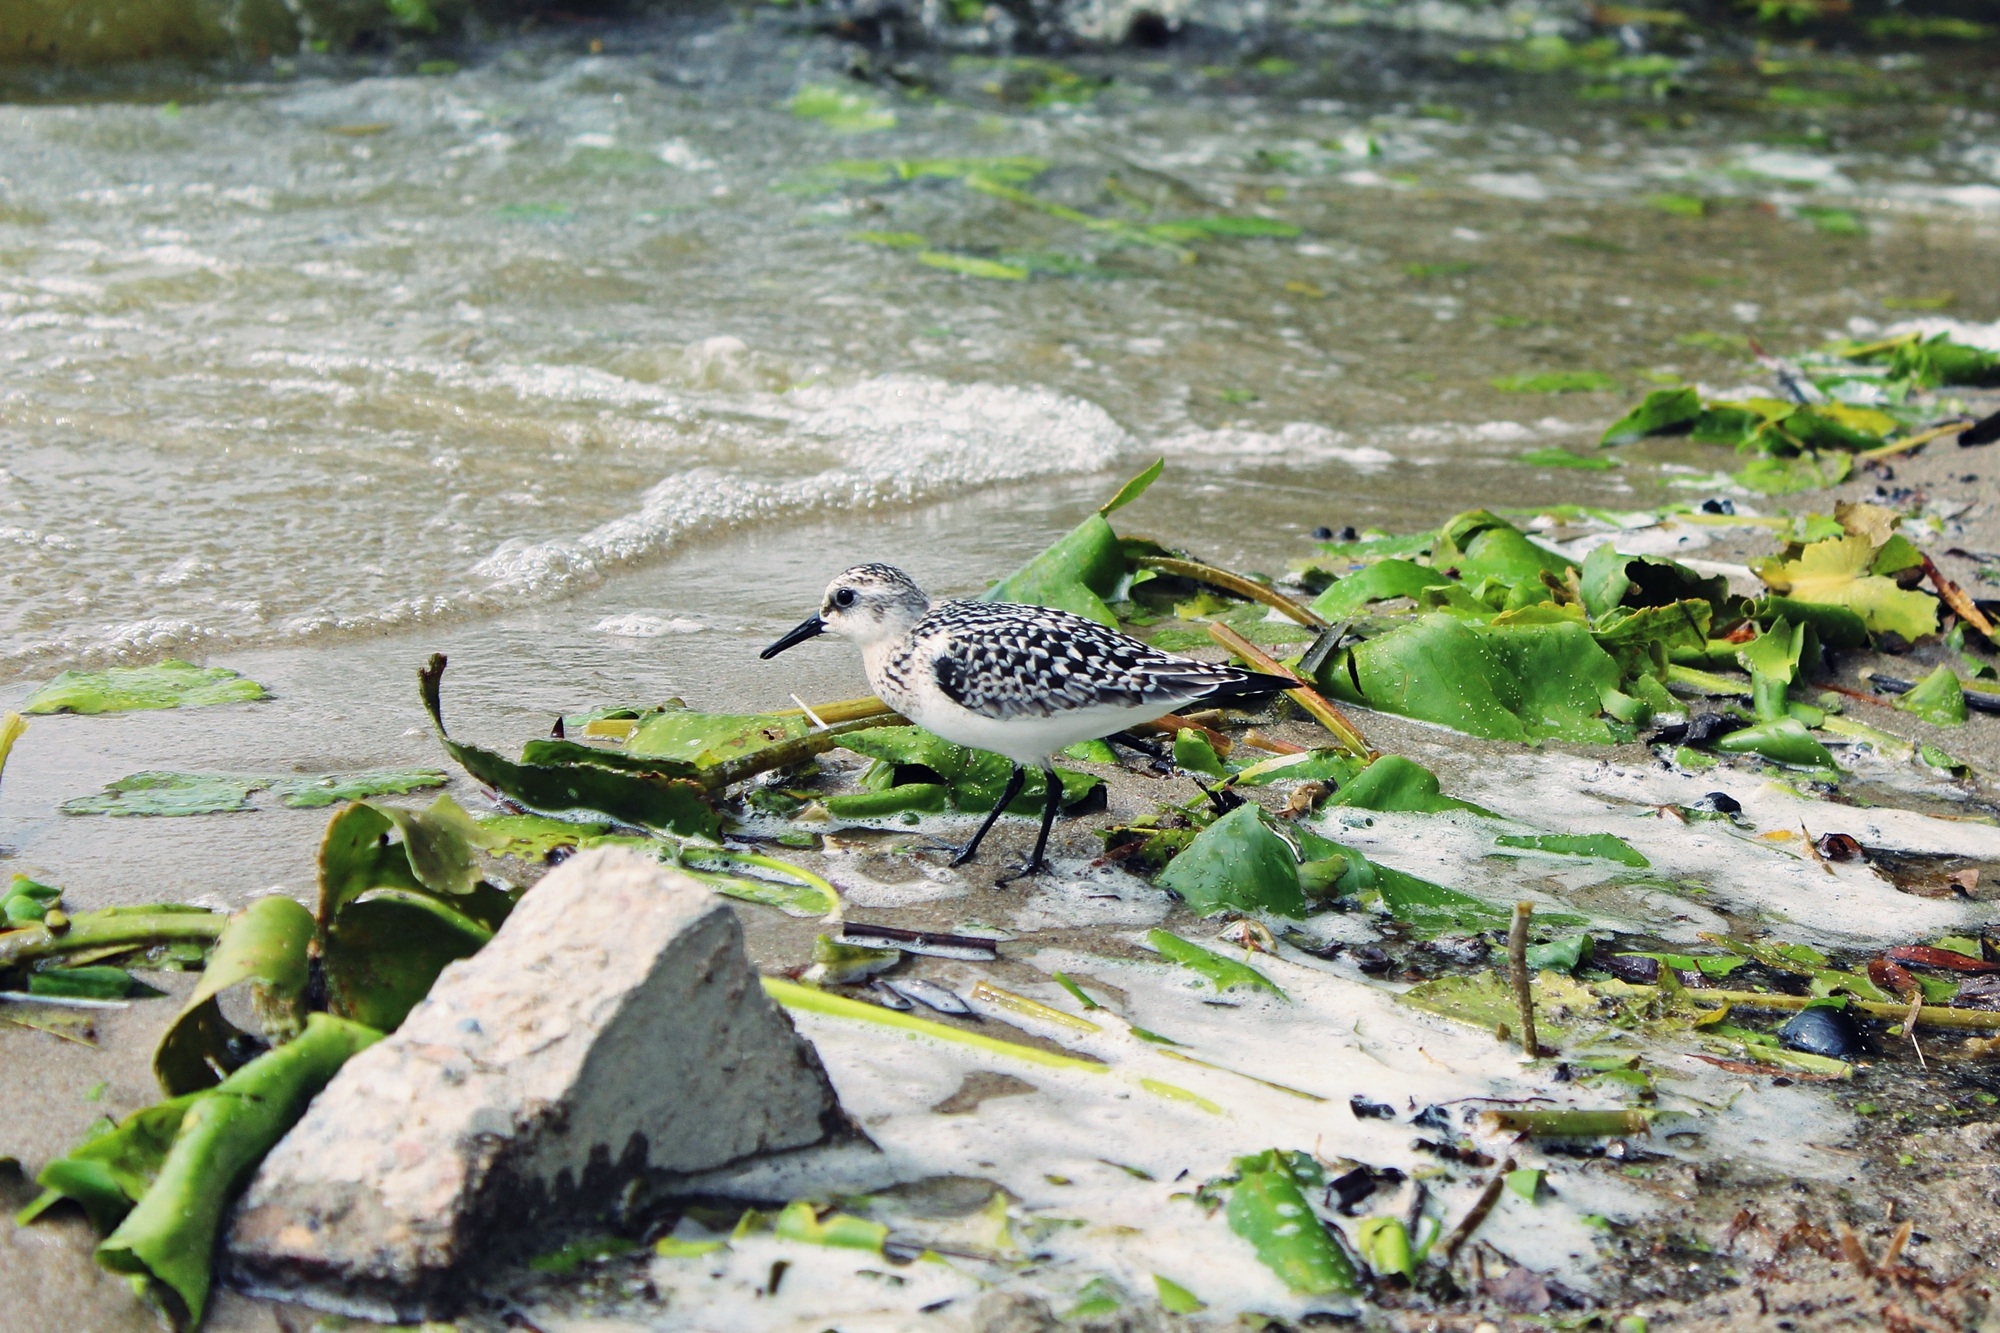
water, nature, bird, lake, wet, animal, stone, pond, wildlife, fauna, leaves, bank, duck, vertebrate, water bird, animal world, foraging, plover, perching bird